Katie Brennan

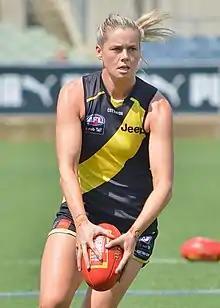
Brennan with Richmond in February 2020

Katie Brennan (born 2 October 1992) is an Australian rules footballer with and captain of the Richmond Football Club in the AFL Women's (AFLW). She previously played for and captained the Western Bulldogs from 2017 to 2019. Brennan was signed as a marquee player by the Bulldogs ahead of the inaugural AFL Women's season in 2017, and was their leading goalkicker in 2019.